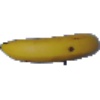
Label: Banana 1